Ashot Avagyan

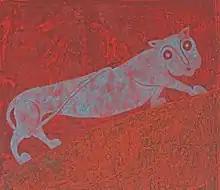
Ashot Avagyan, "Walk 2"

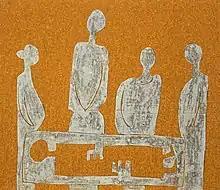
Ashot Avagyan, "April 2016 Lamentation"

Another dimension of Ashot Avagyna's work is performance. The performances are hybrid of rituals, myths, Armenian and other traditions, local tales. On the other hand, those do not obtain ethnographic character, rather are built on artist's own interpretations, reflections and their prospecting on modern art. Existential narrative like death ("Return" and "Return-2"), where the artist together with Azat Sargsyan, presents elements not only the burial tradition common in Armenia, but also integrates details from ancient times and typical to some other cultures. For example, coffin that resembles a boat that is burned. A practice known in ancient Scandinavia and other cultures. The transport of coffin with horses exchanged with motorcycles is an example of playful interpretation. In another performance "Fertility" artist revises the ancient fertility ritual practiced in Sisian, Portakar, without taking the core narrative of the tradition and cult. While in "Sacrifice" only a part of Armenian fairy tales (the dragon blocking the source of water, is offered a virgin in order to let the water out for the villagers), is brought up in action in order to show the ritual of sacrifice. In other performances, the sacrifice objects become artist's own canvases. For all the performances ritual is an important component, however the main characteristics are that all of them take place in nature and cultural monuments. No gallery or museum space is involved. This creates not only the instantaneous action but also intends to bring the art to nature and nature to art, the action of performance is united with the surrounding monument, combining them as inseparable units. This notion is exposed especially in the first performances, where in "Dialogue" the artist tried to create a relationship between his art, nature and Zorats Karer monument hanging his paintings and letting the wind and the sound of the movement from canvases create a 'conversation'. In the act of "The Way" the creation of the life is rendered by his canvases coming out of water, life being canvases and the water that originated the life being the lake of mount Ukhtasar.